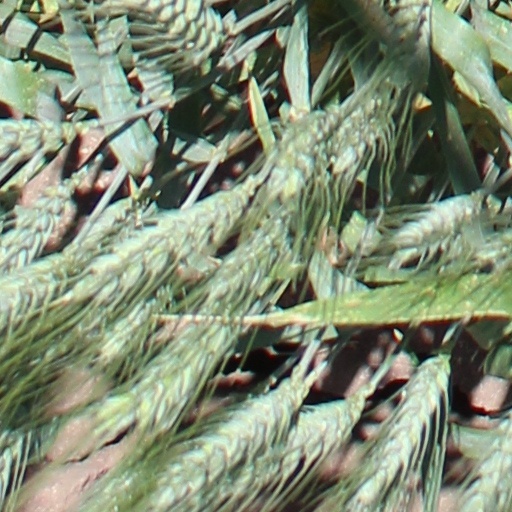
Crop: wheat